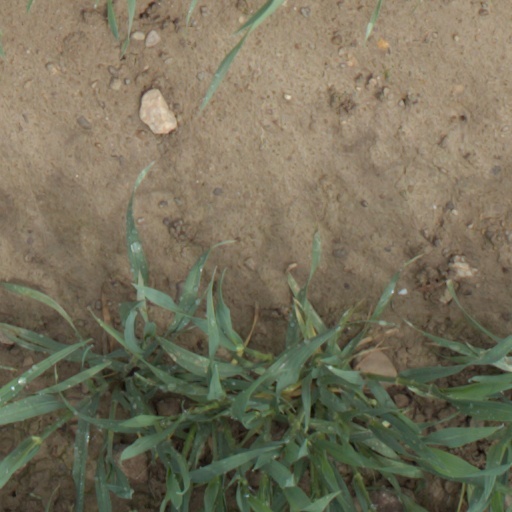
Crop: wheat